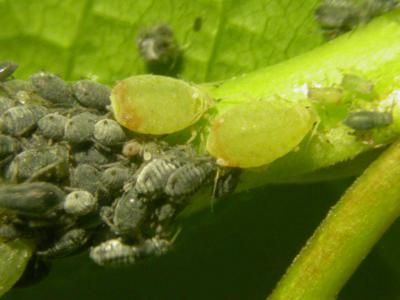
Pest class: bird_cherry_oat_aphid